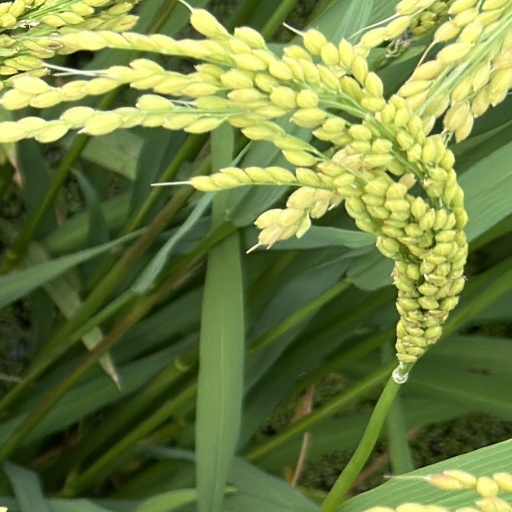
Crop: rice